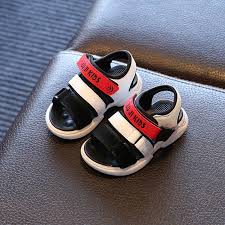
Waste category: shoes